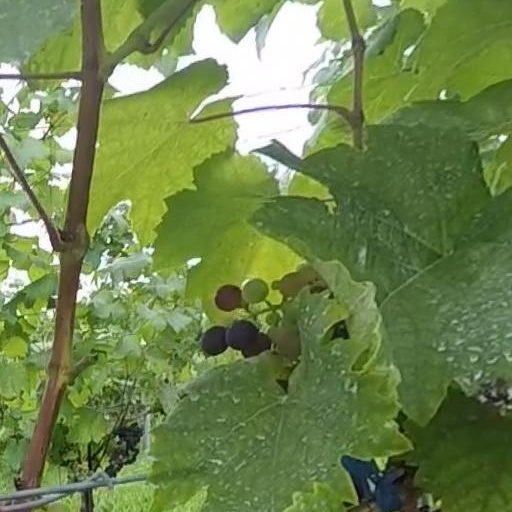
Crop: grape